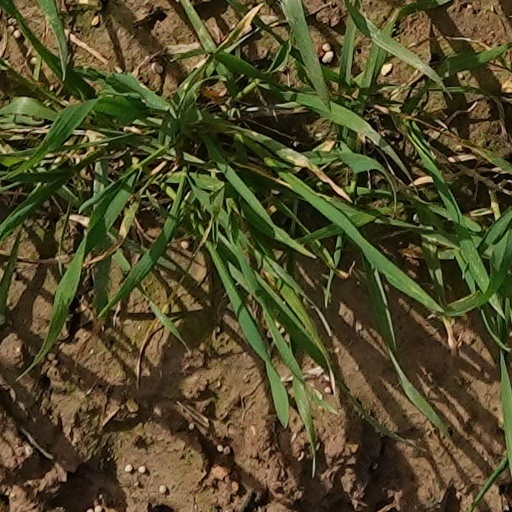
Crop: wheat